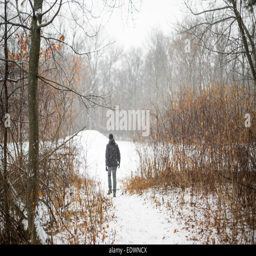
a man walking on a path through a snowy forest